Crystal Palace Park

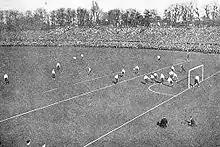
The 1901 FA Cup final at Crystal Palace between Tottenham Hotspur and Sheffield United

The park has been used for various sporting activities from its early days. The Crystal Palace Park Cricket Ground was created on the site in 1857. In 1894, the two largest fountains were grassed over and the south basin was converted to a football stadium in 1895. The stadium was used to host FA Cup Finals for 20 years starting with the 1895 FA Cup Final until 1914. Crystal Palace F.C. also played their home games at the stadium from 1905 to 1915.